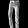
Label: Trouser